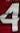
Number: 4